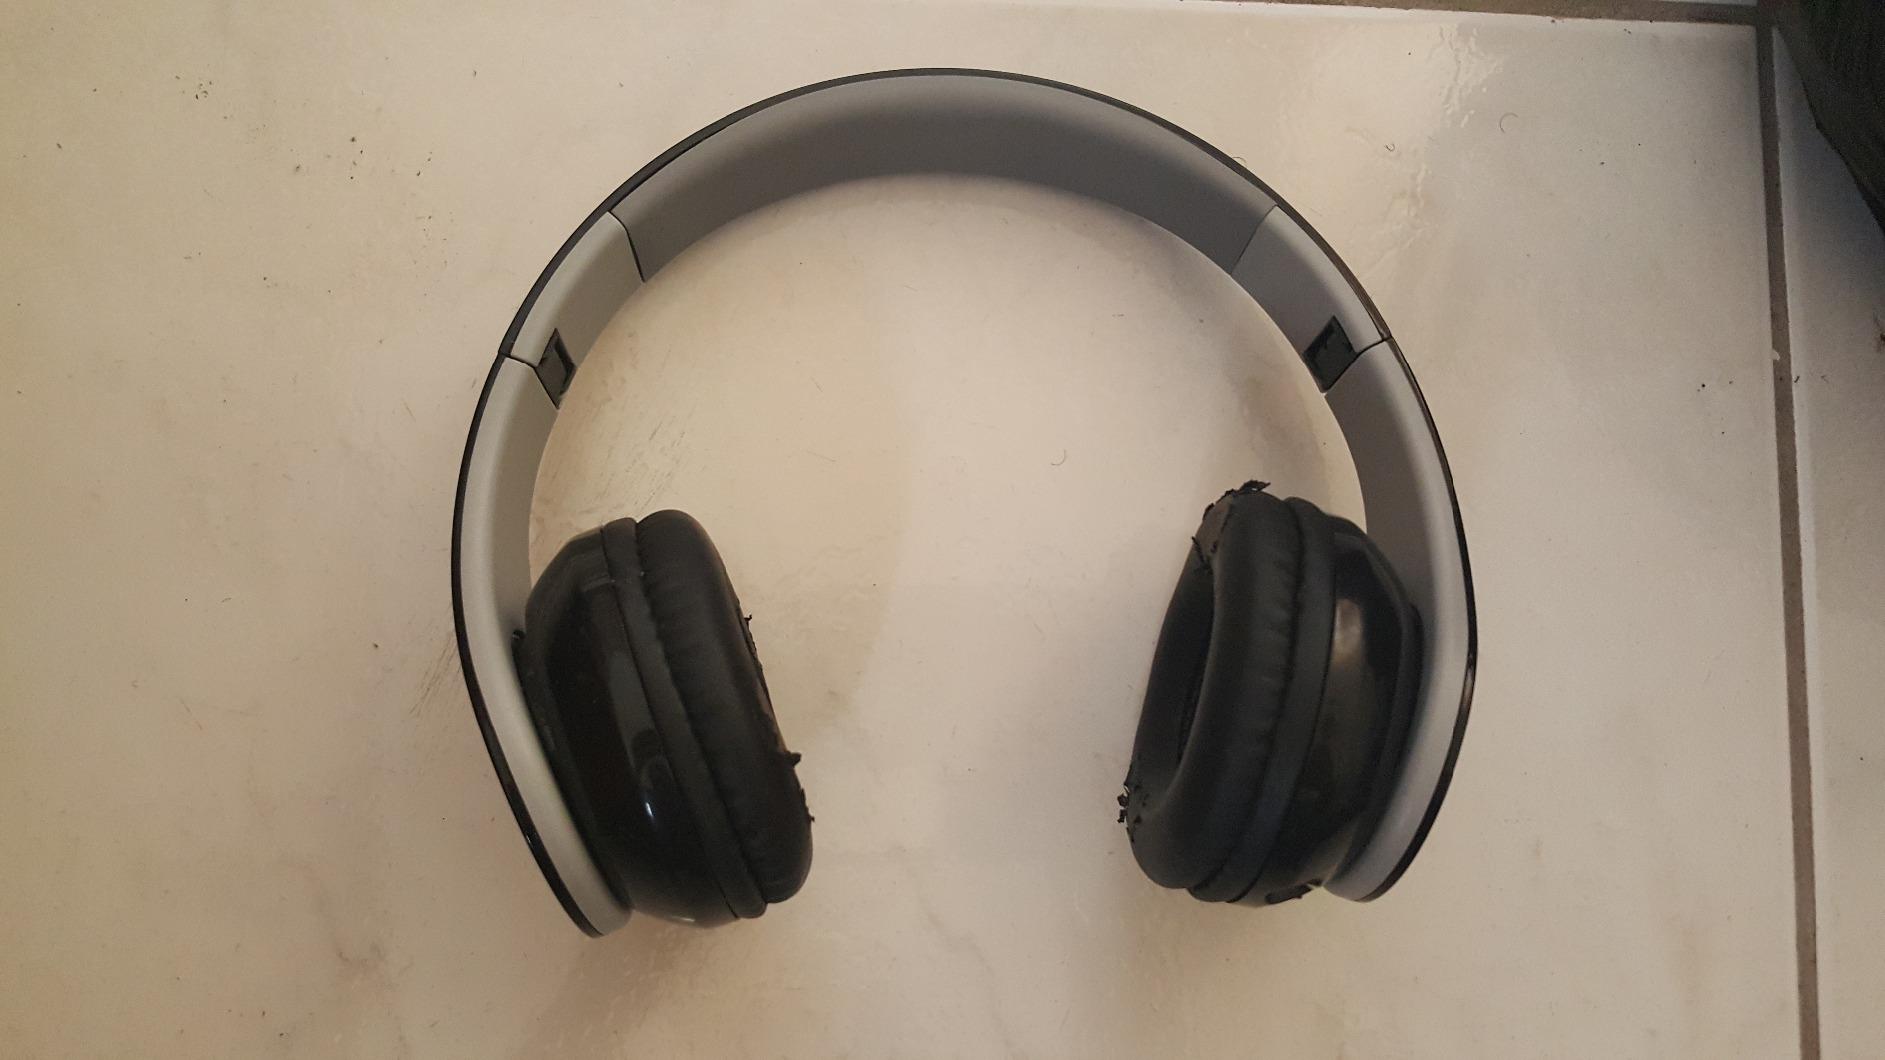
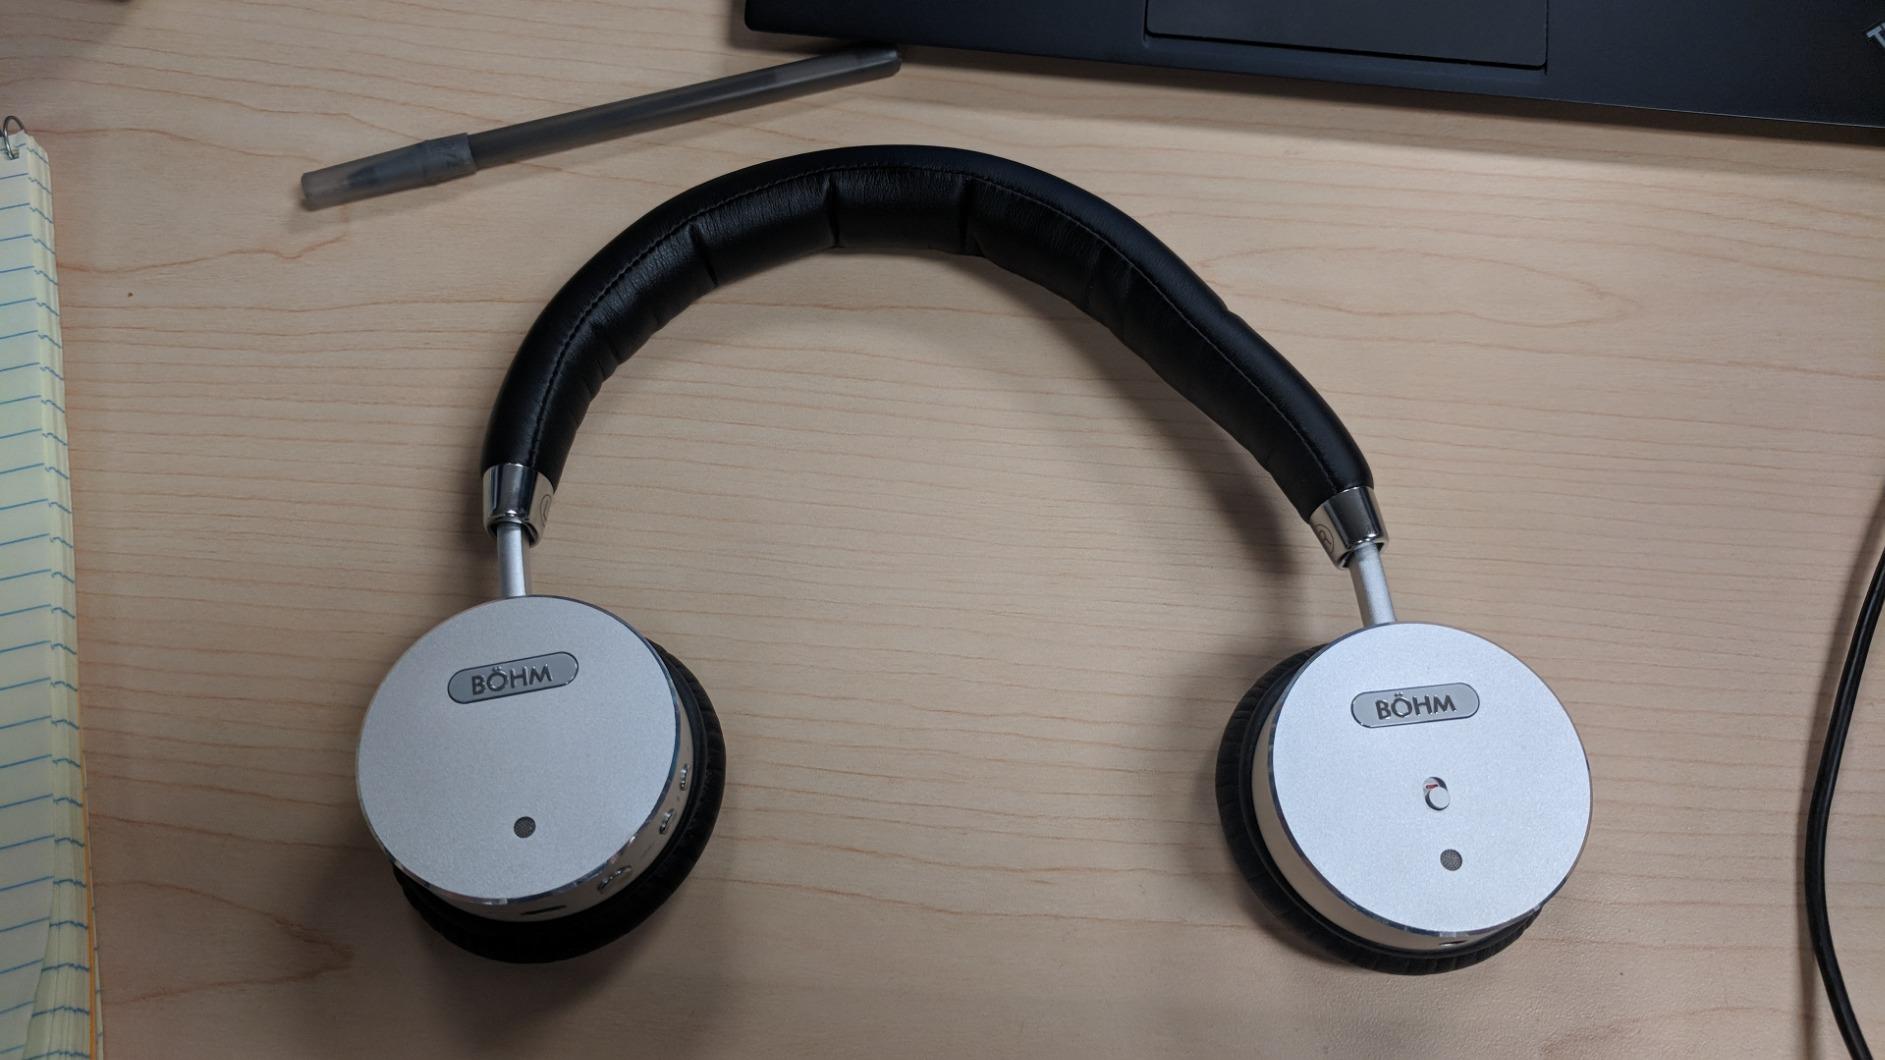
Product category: headphones
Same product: no